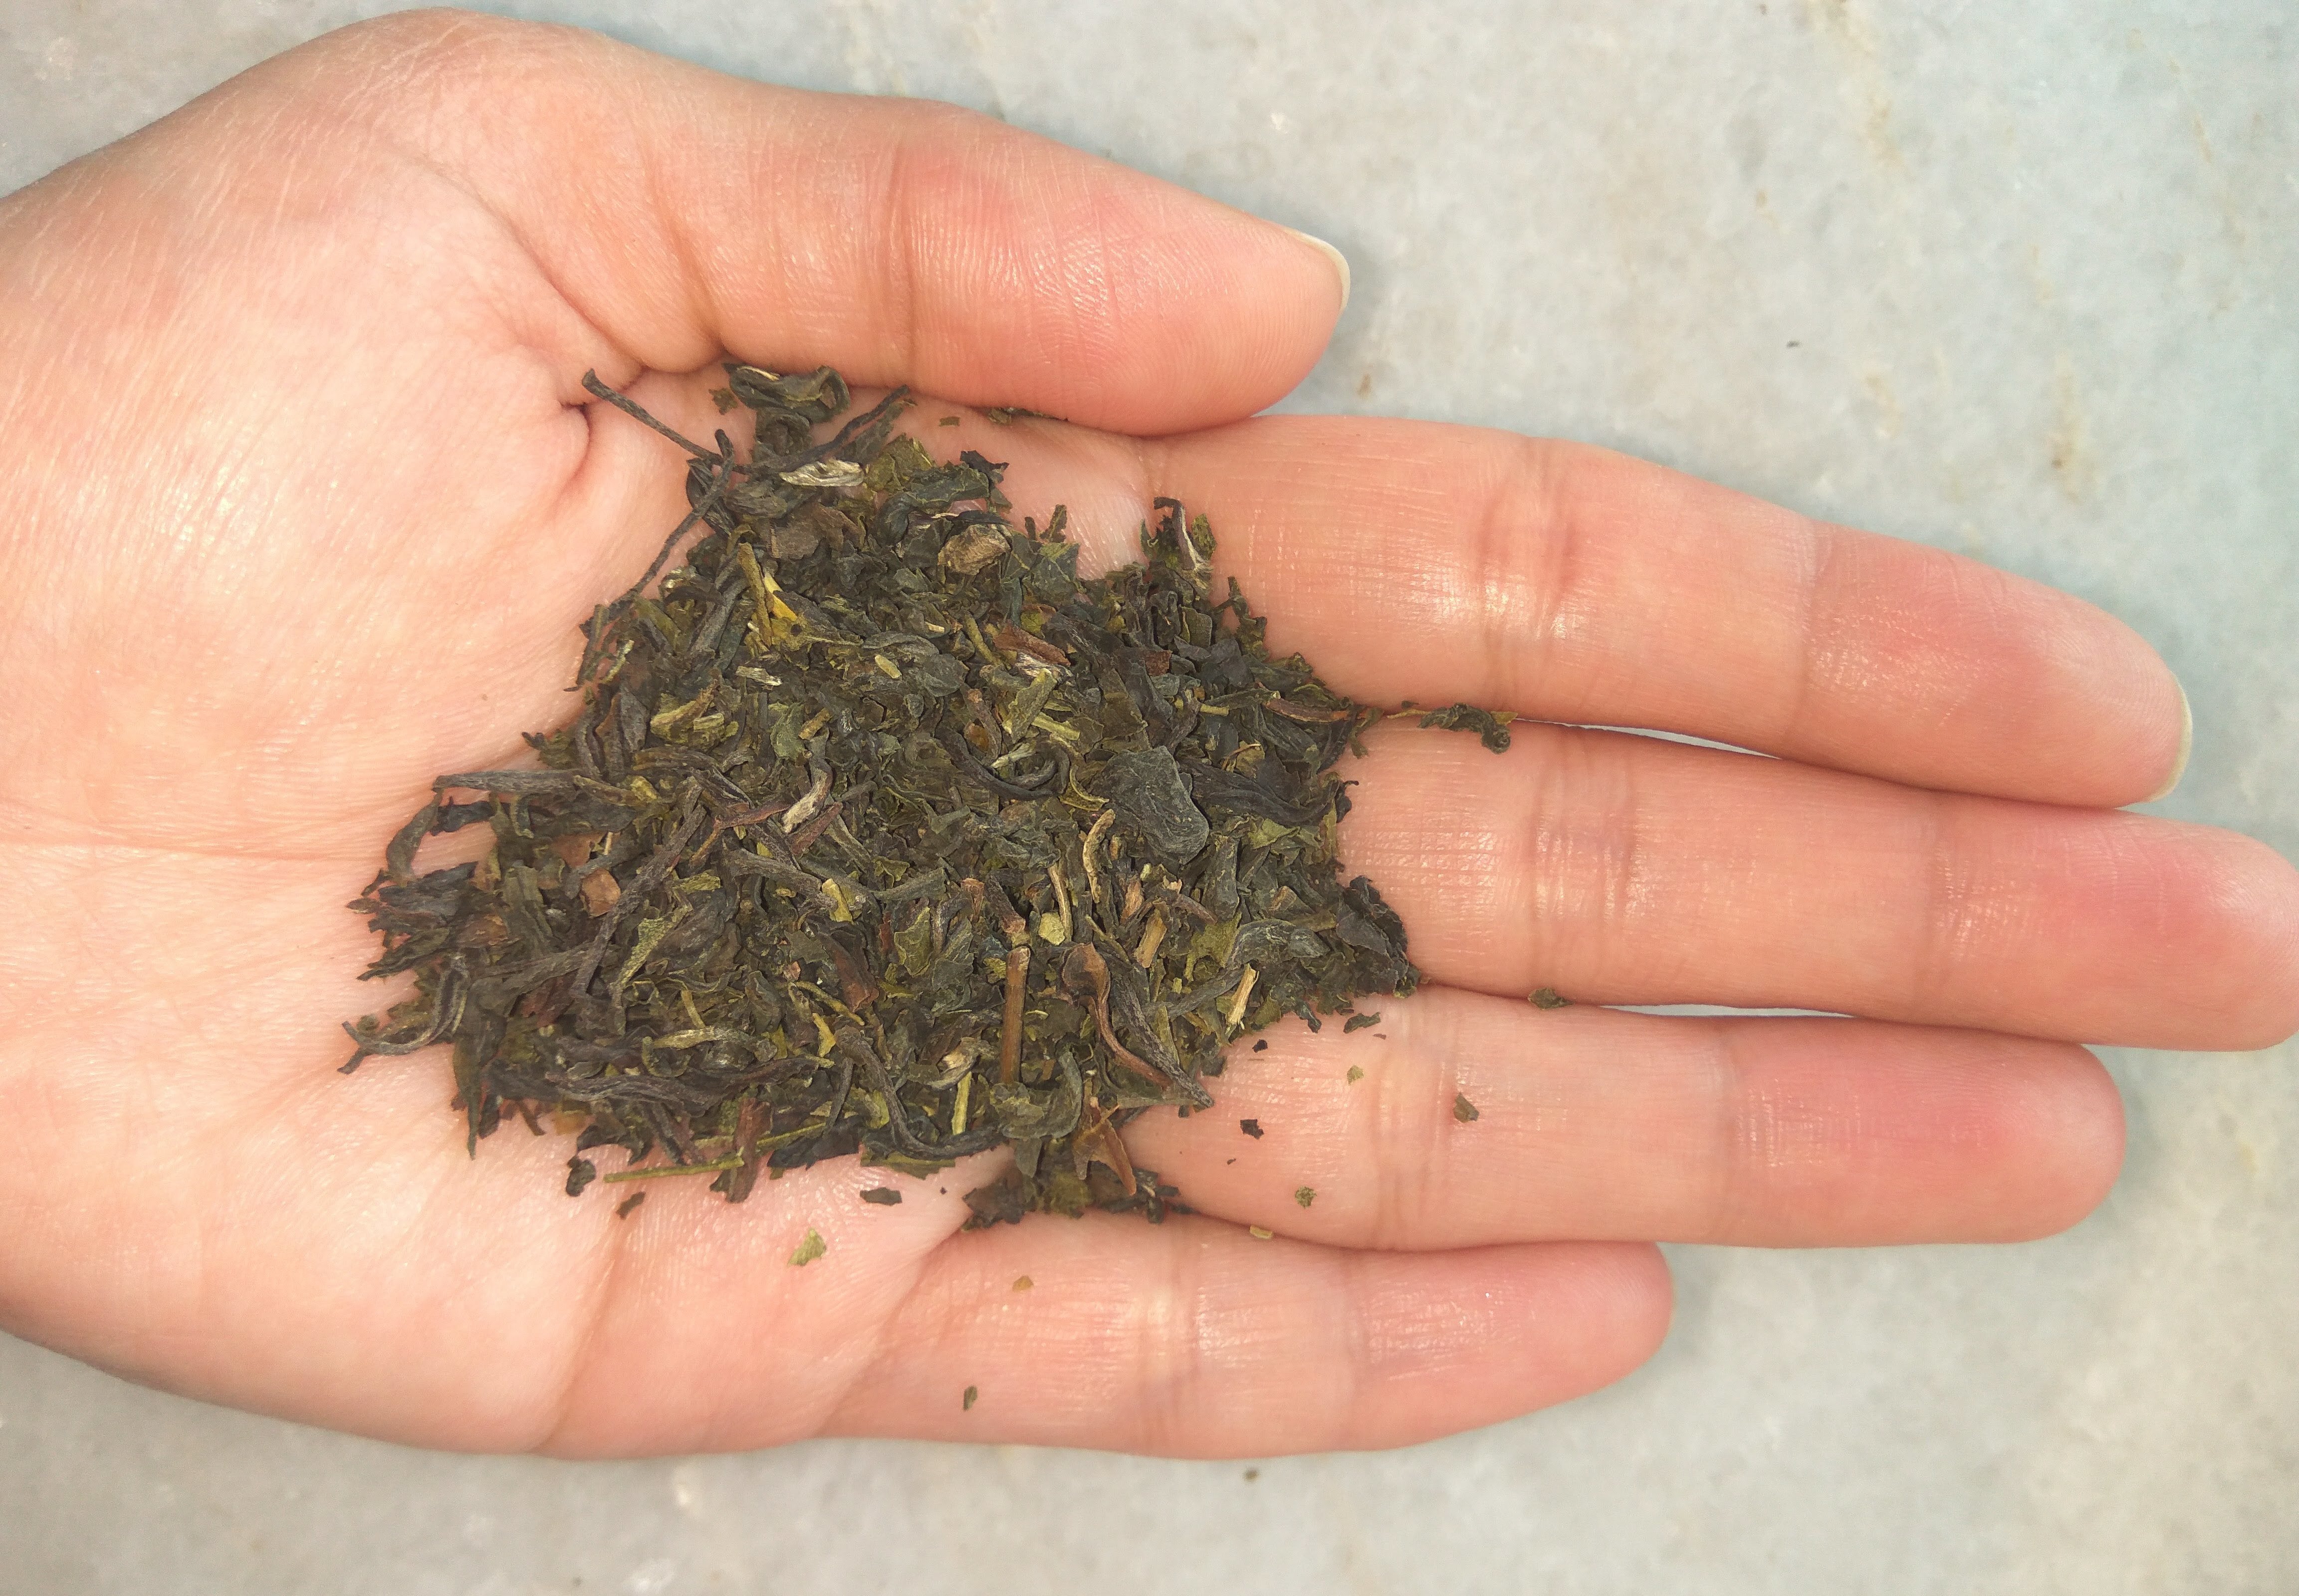
green, tea, leaves, gyokuro, biluochun, chun mee tea, bancha, Maojian tea, plant, bai mudan, sencha, drink, Kabusecha, longjing tea